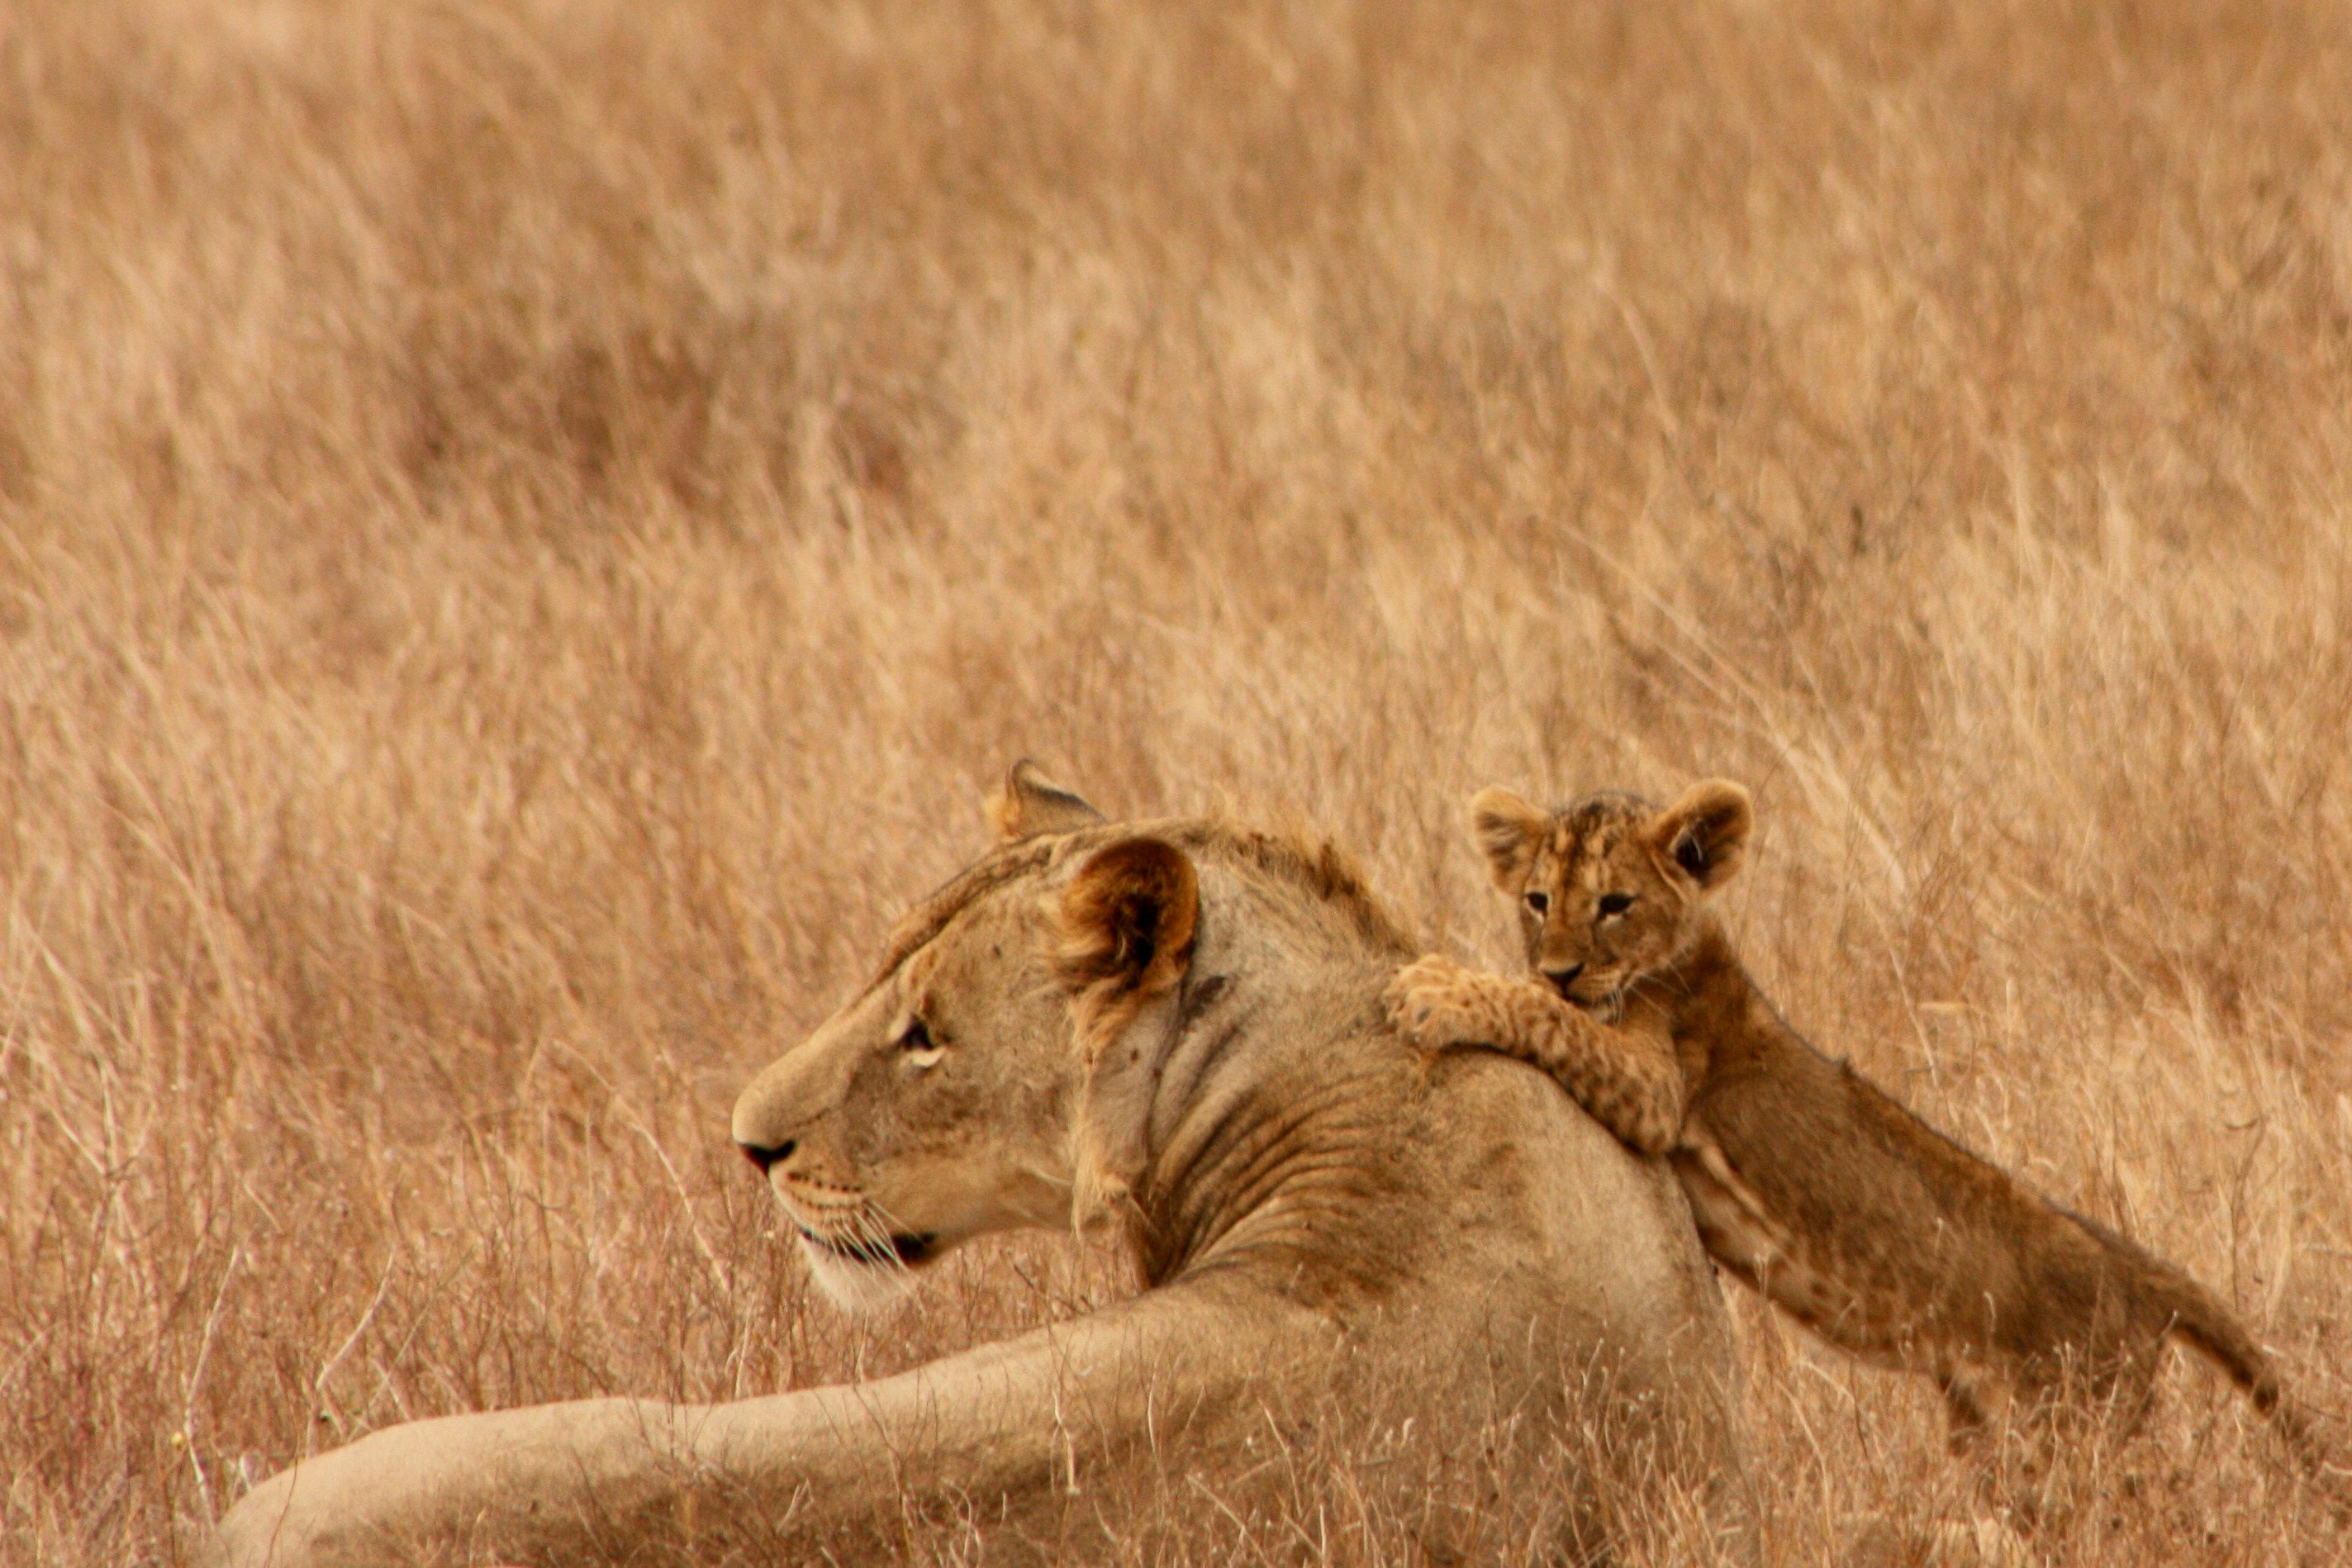
adventure, animal, explore, wildlife, wild, africa, mammal, trip, baby, fauna, savanna, lion, family, whiskers, grassland, vertebrate, safari, kenya, big cats, cat like mammal, masai lion